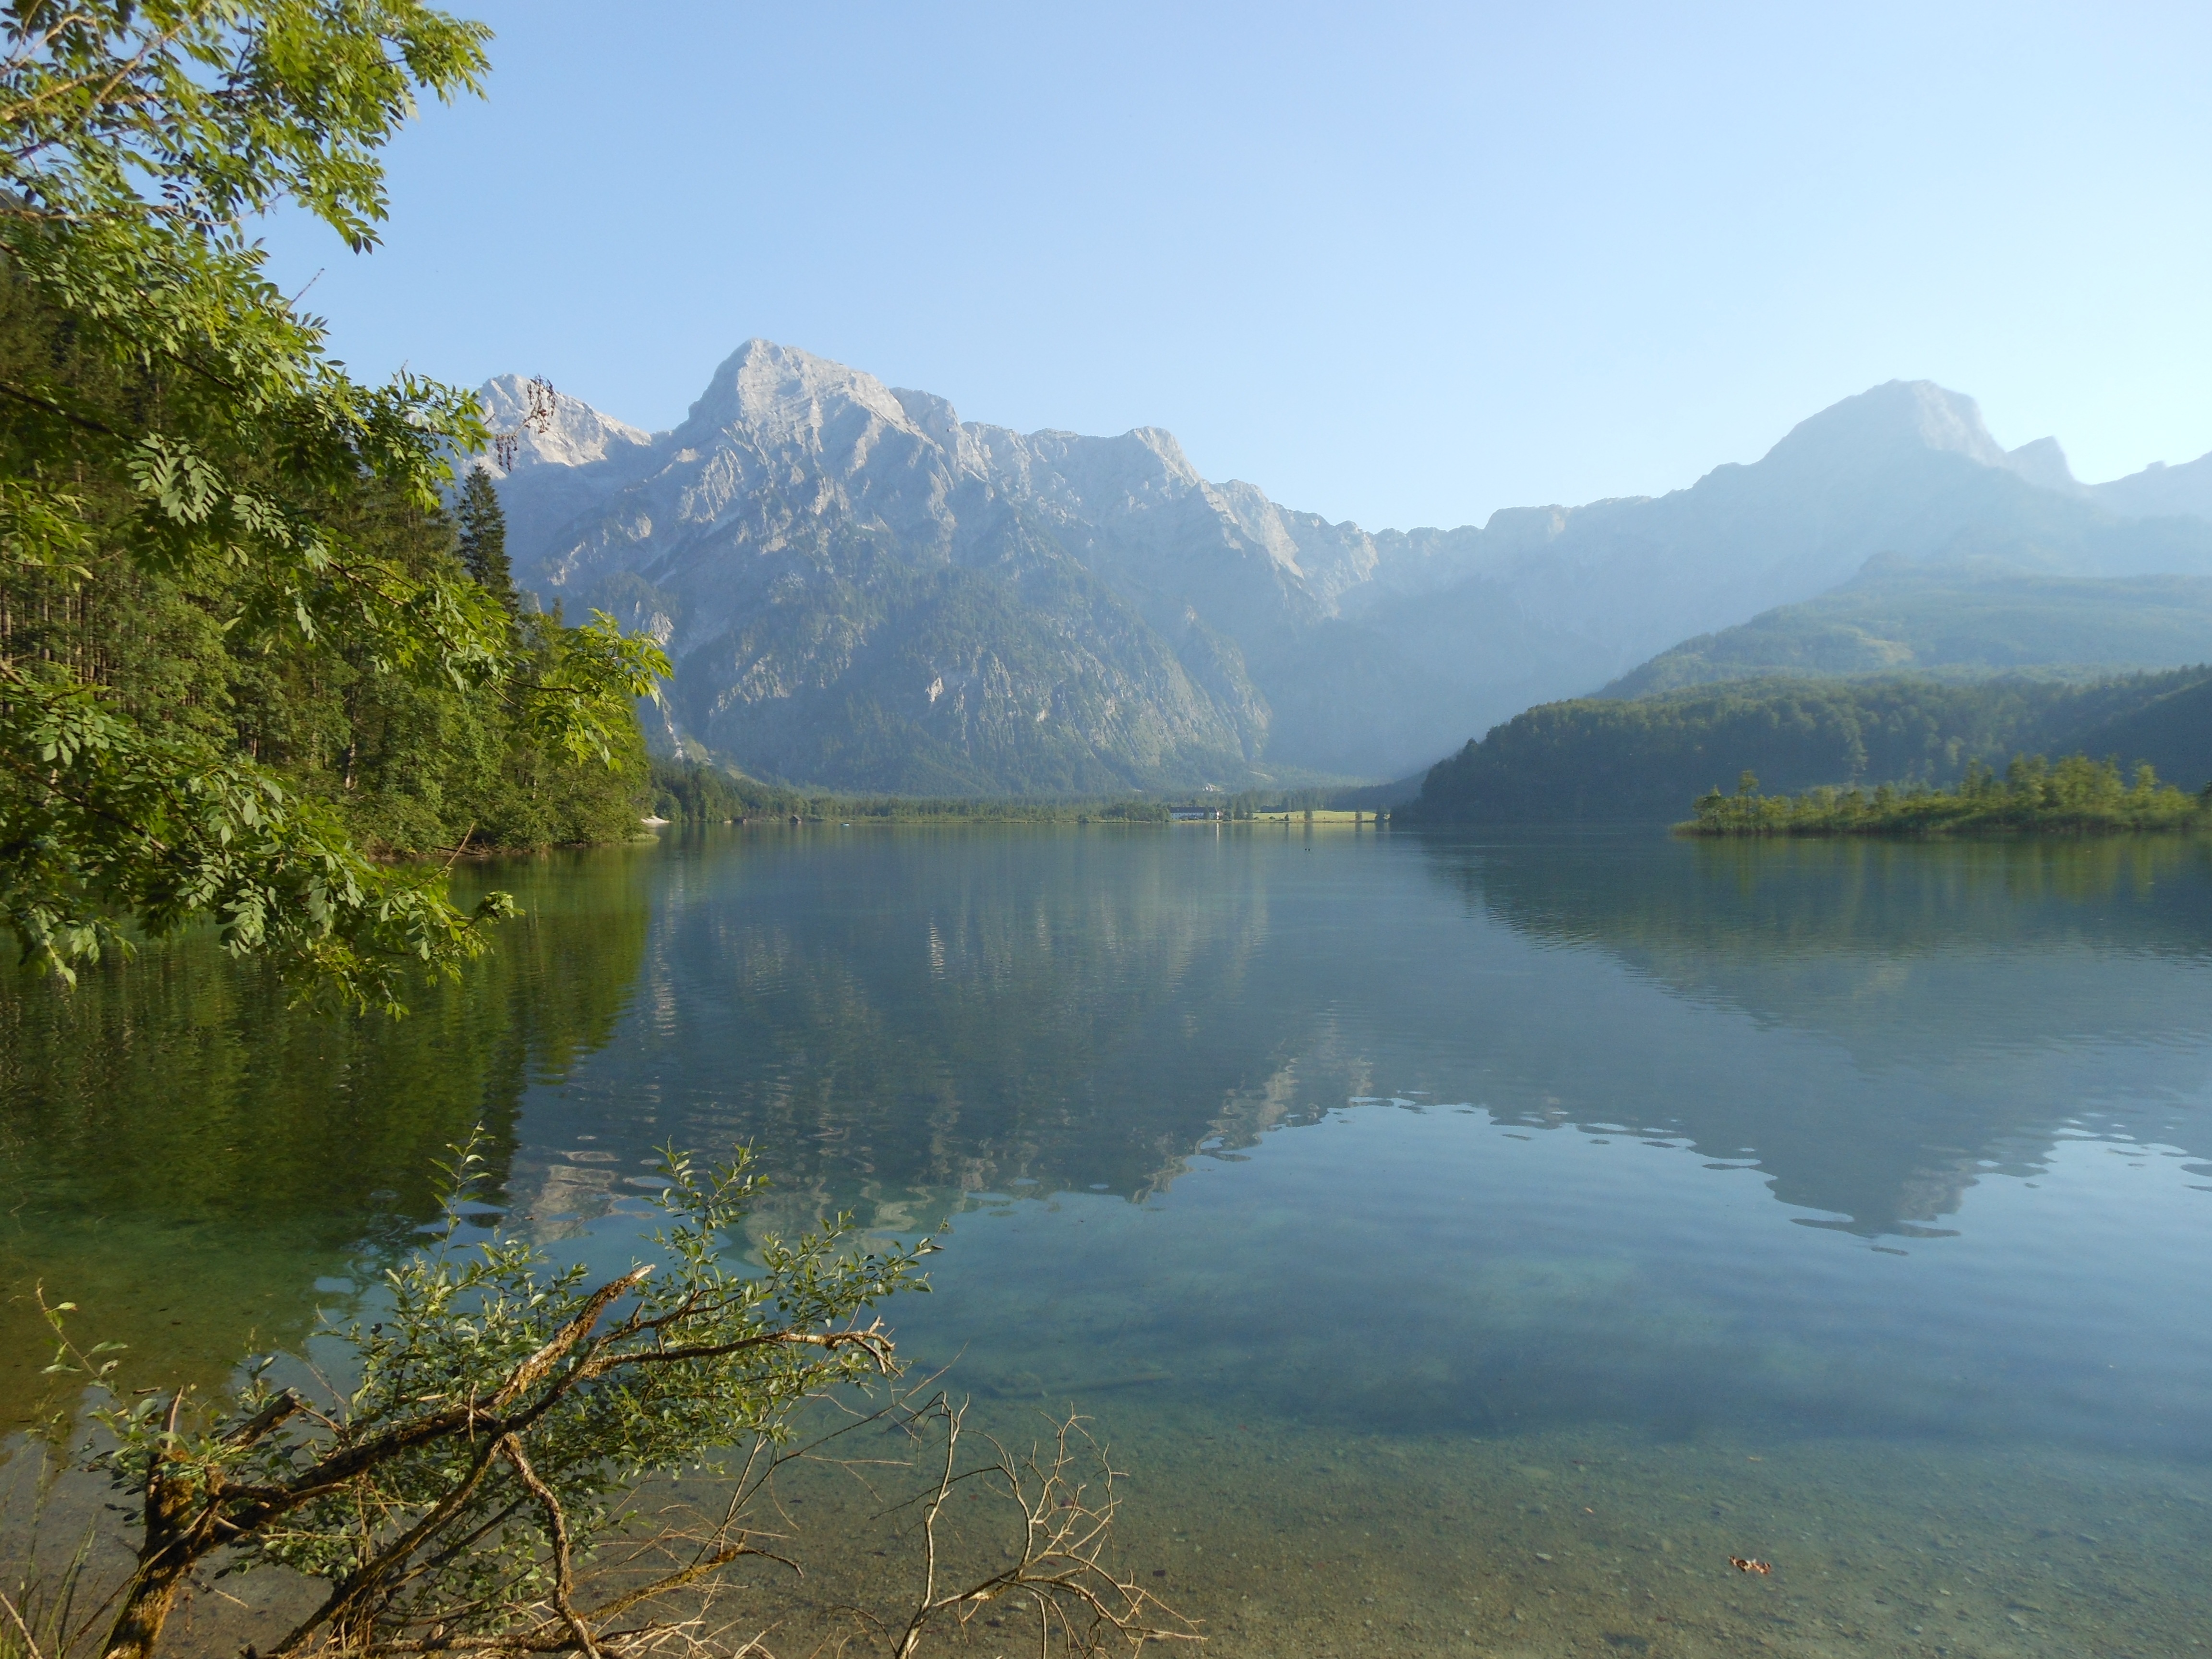
landscape, nature, wilderness, mountain, lake, valley, mountain range, reflection, reservoir, body of water, fell, loch, tarn, almsee, atmospheric phenomenon, mountainous landforms